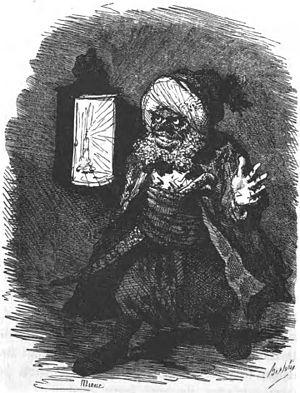
Wilhelm Hauff est un écrivain allemand de l'époque du Biedermeier.